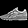
Label: Sneaker